Missouri-Yellowstone Confluence Interpretive Center

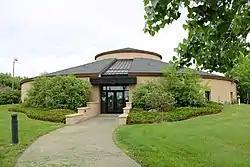
Missouri-Yellowstone Confluence Interpretive Center

The Missouri-Yellowstone Confluence Interpretive Center is a museum near Williston, North Dakota. It is dedicated to telling the story of the confluence of the Yellowstone and the Missouri Rivers in the western section of North Dakota near the Montana border. It features exhibits on the geography, geology, and history of the area. The interpretive center is located one-half mile east of historic Fort Buford near Williston, North Dakota. It also offers dramatic views of the Missouri and Yellowstone Rivers.